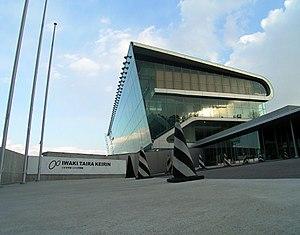
Le keirin est une compétition de cyclisme sur piste née en 1948 au Japon.